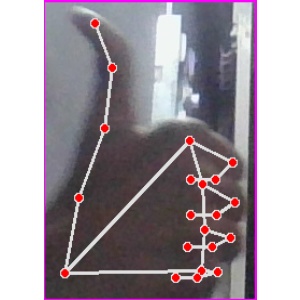
अक्षर: थ